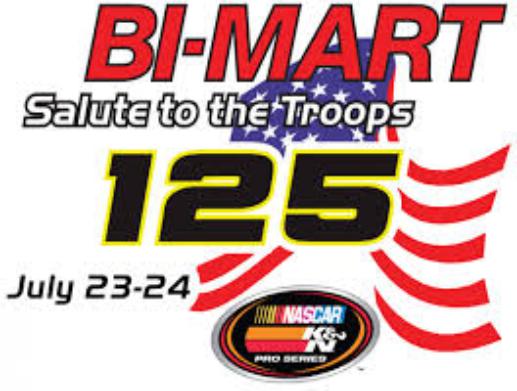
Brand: Bi-Mart
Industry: Transportation